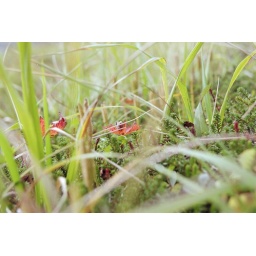
Akutan, Alaska general ground cover in summer on the mountain